James B. Weaver

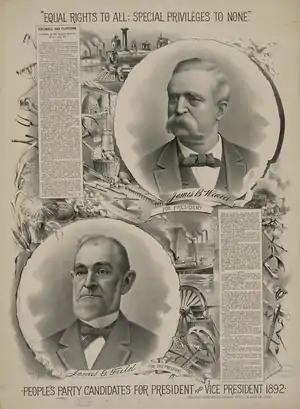
1892 People's Party campaign poster

The following year, Weaver accepted the decision to form a new party (called the People's Party or Populist Party) and published a book, "A Call to Action", detailing the party's principles and castigating the "few haughty millionaires who are gathering up the riches of the new world". He attended their convention in Omaha, Nebraska, in July 1892. After Polk's sudden death in June, Weaver was considered the front-runner for the nomination. He was nominated on the first ballot, easily besting his closest rival, Senator James H. Kyle of South Dakota. Weaver accepted the nomination and promised to "visit every state in the Union and carry the banner of the people into the enemy's camp". The vice presidential nomination went to James G. Field, a Confederate veteran and former Attorney General of Virginia.